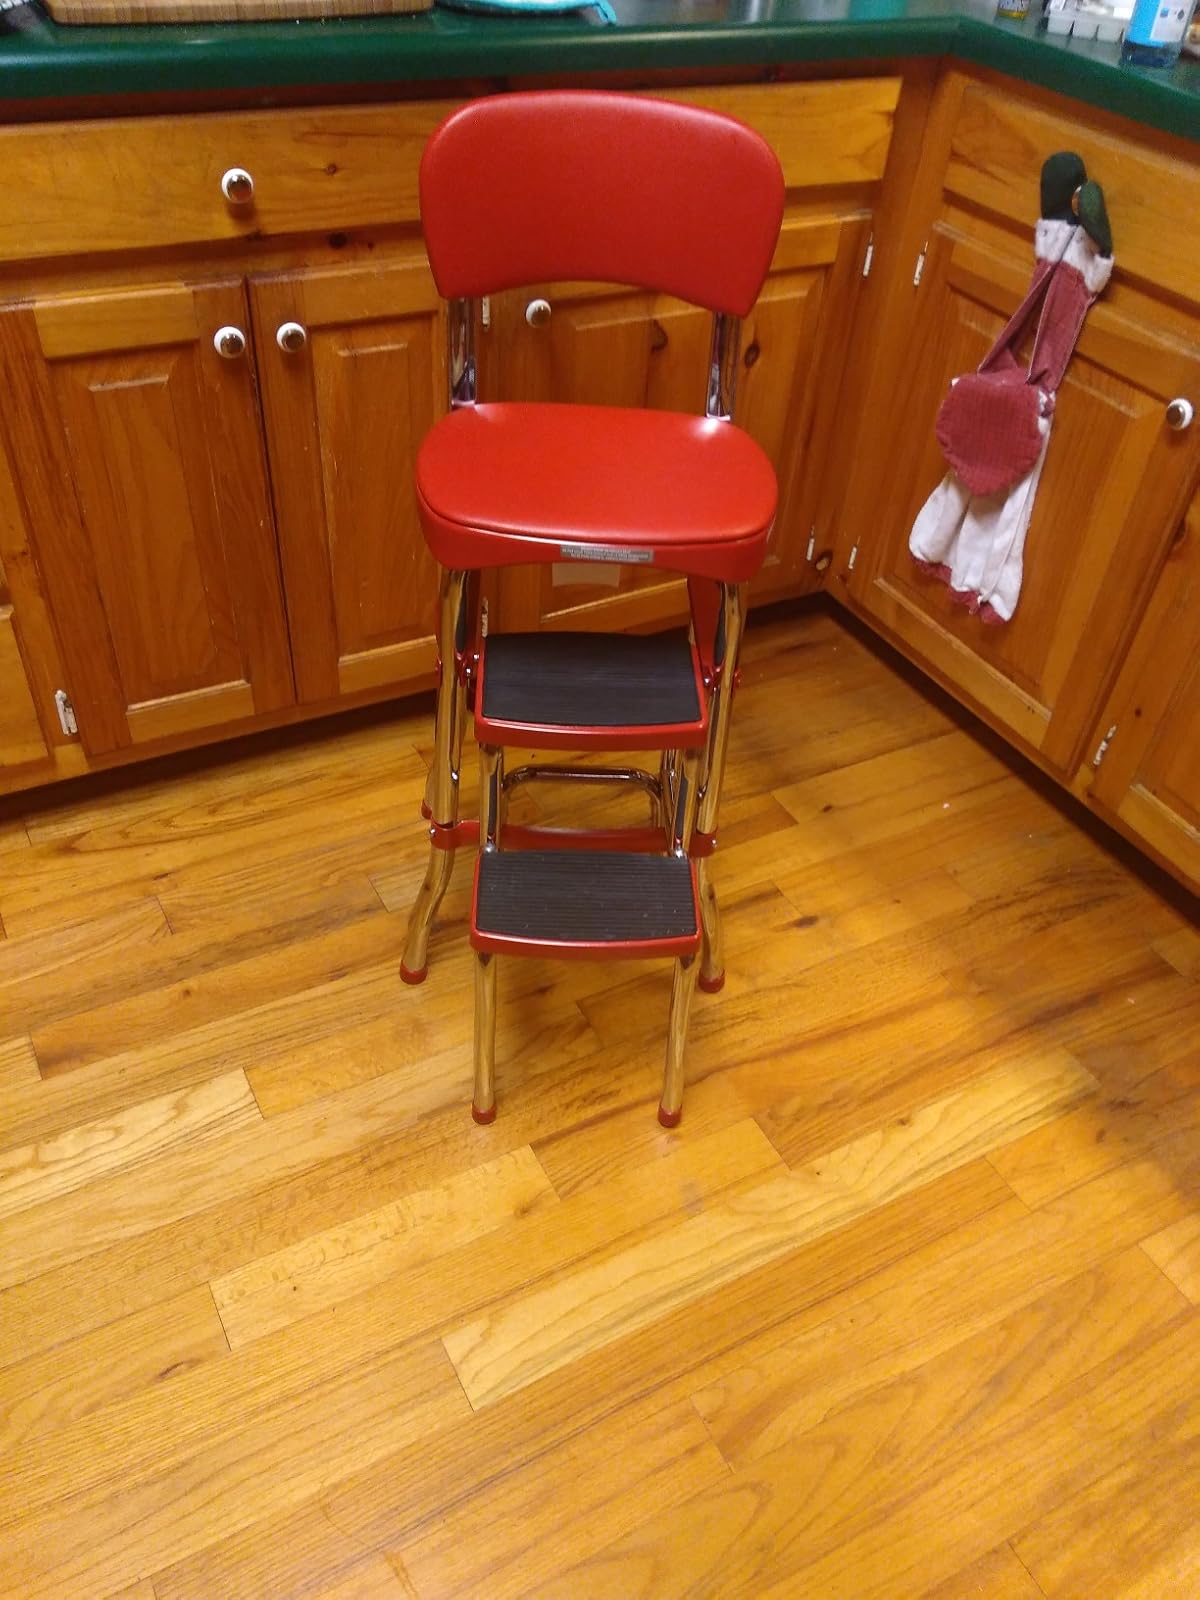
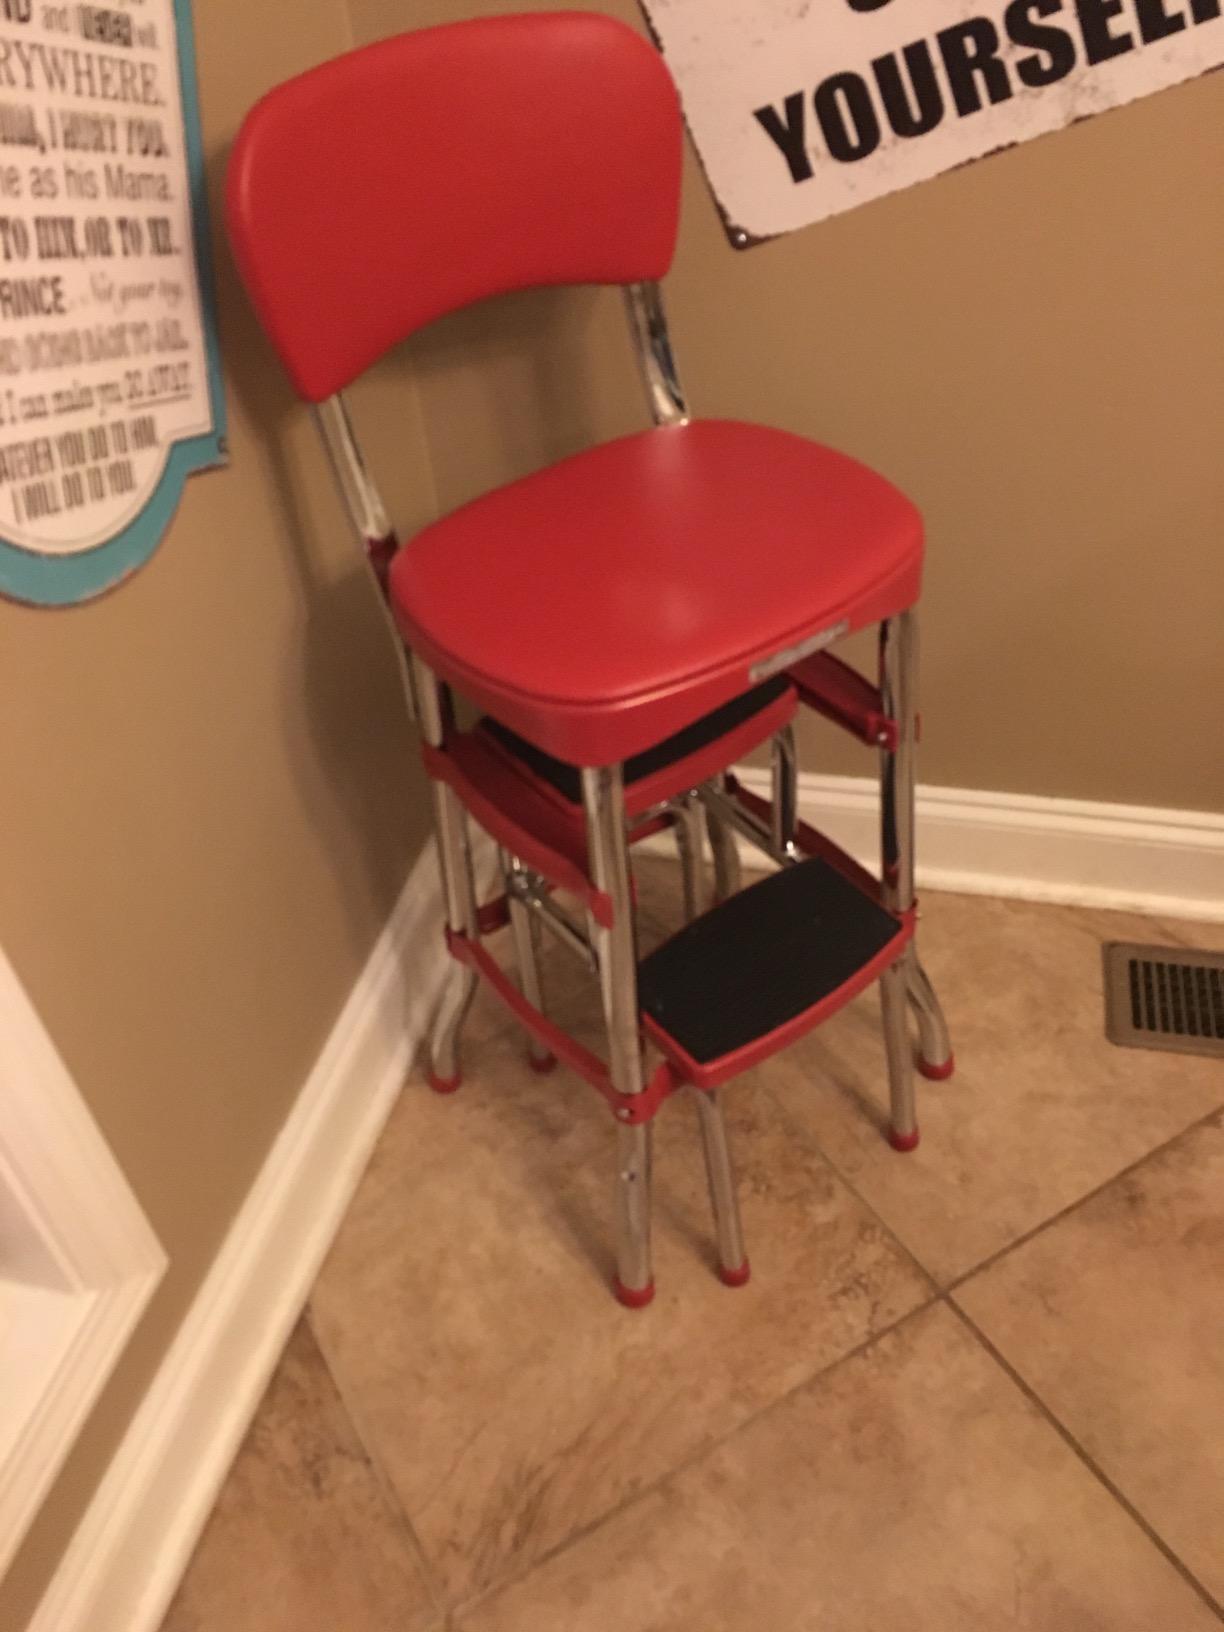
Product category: items_chair
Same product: yes